Nordgeorgsfehn Canal

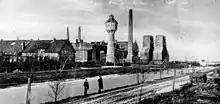

The Nordgeorgsfehn Canal ( or NGFK) is a canal in East Frisia, Lower Saxony, Germany. It connects the Jümme with the Ems-Jade Canal. It is 31.8 km long and 13 m wide. The maximum permitted draught of boats on the canal is 1.4 m and the maximum permitted height is 2.2 m. The canal has eight locks and twenty five bridges of which ten are swing bridges.